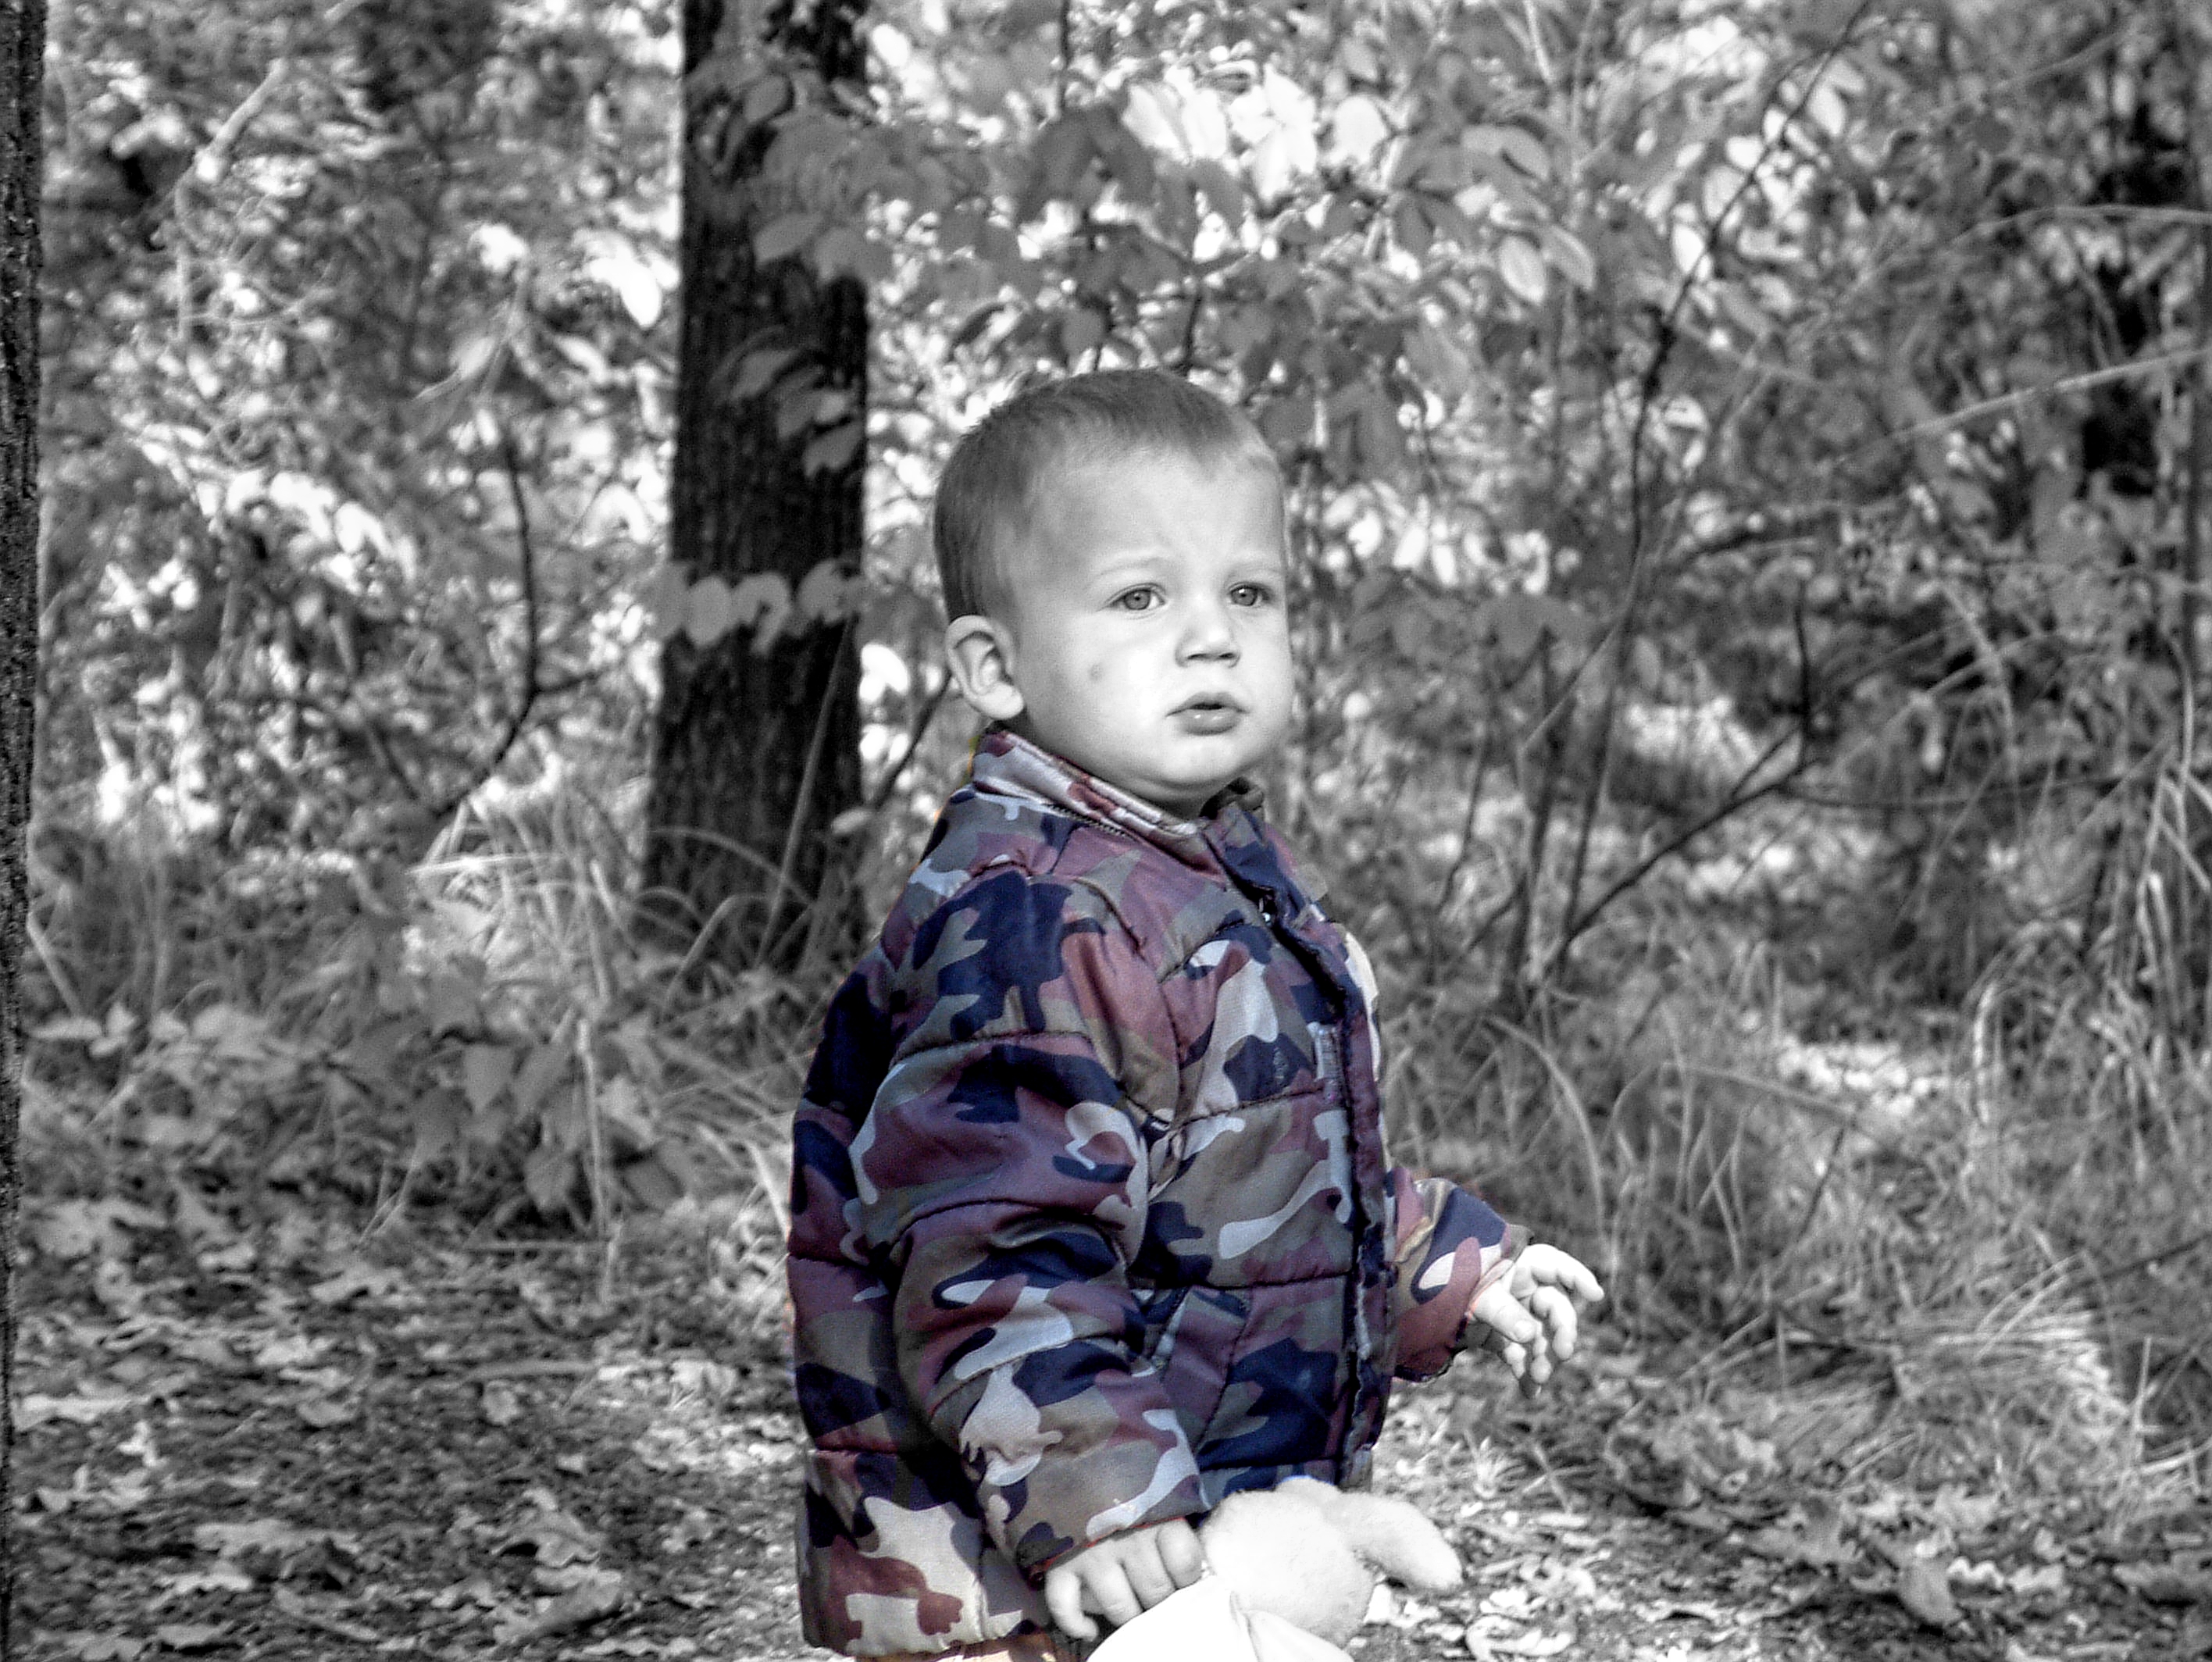
children, trip, alone, tour, nature, photograph, child, black and white, monochrome photography, tree, monochrome, photography, branch, leaf, toddler, woody plant, stock photography, sitting, plant, play, forest, smile, woodland, style, portrait photography, portrait